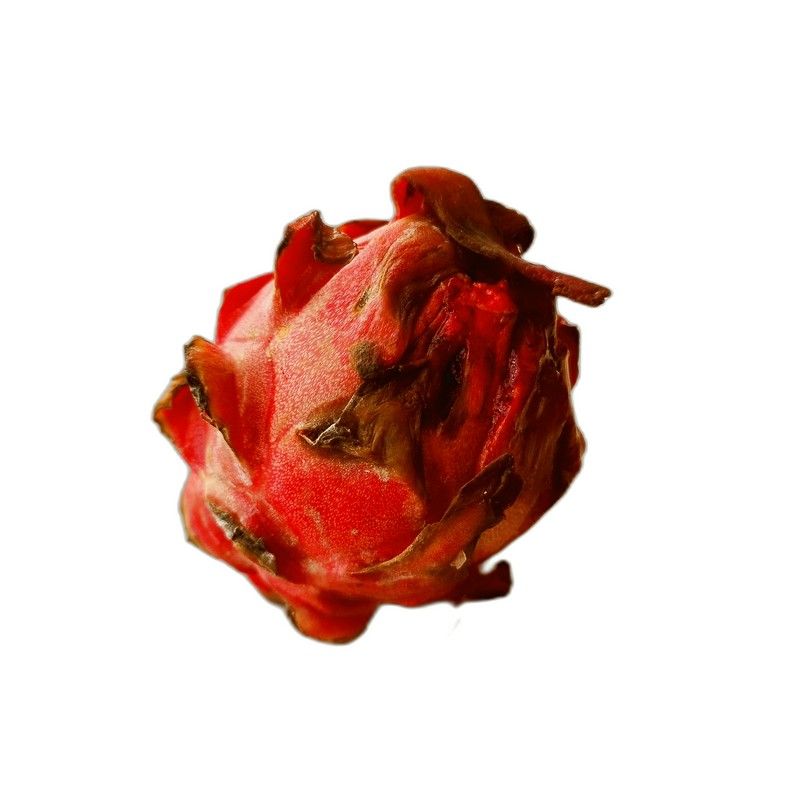
Label: Defect Dragon Fruit